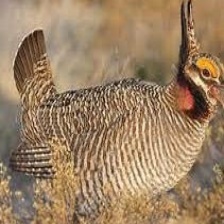
Species: GREATER PRAIRIE CHICKEN
Scientific name: TYMPANUCHUS CUPIDO